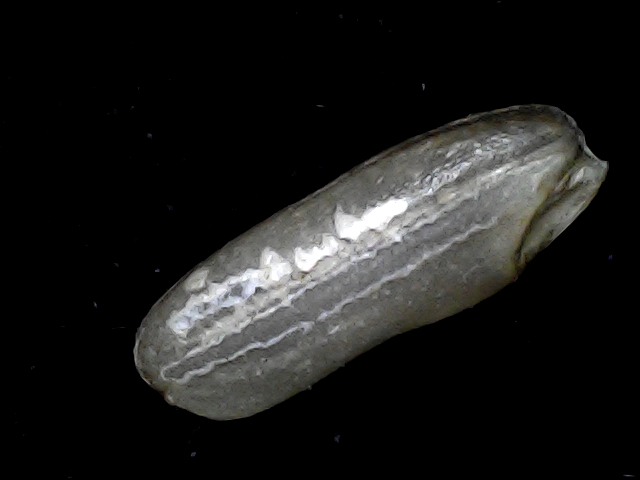
Rice variety: BD91